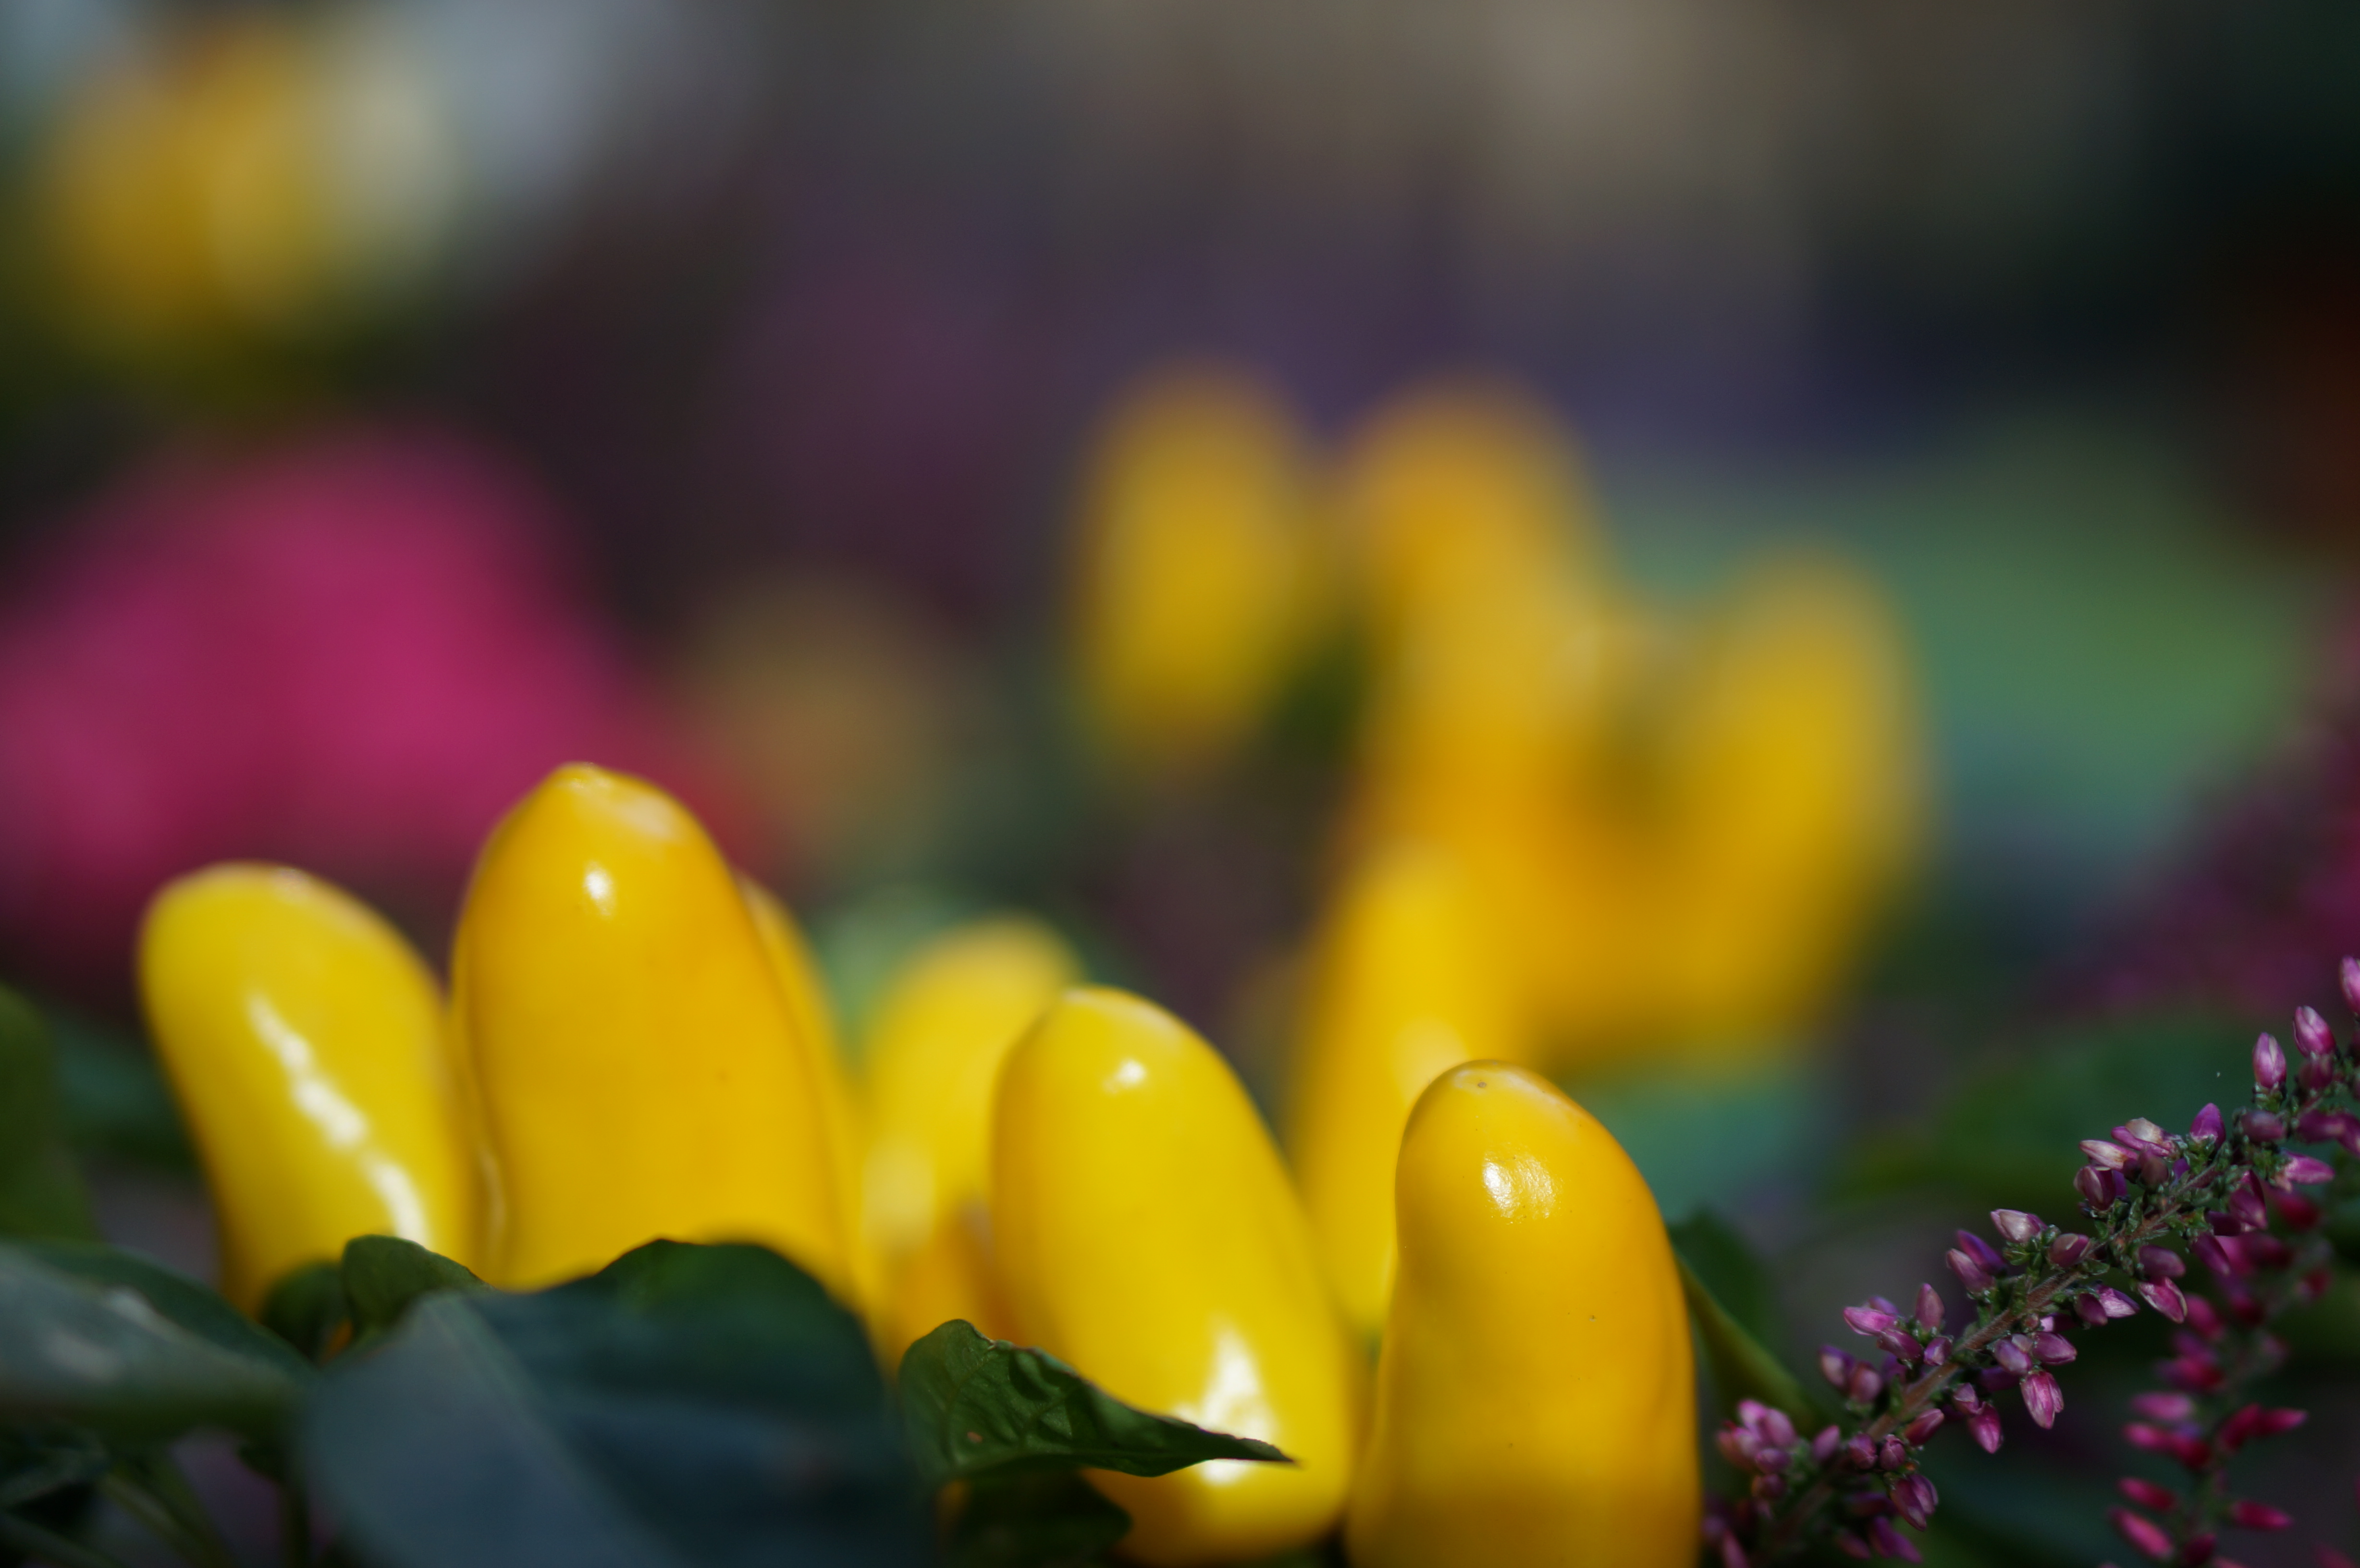
blossom, bokeh, plant, photography, leaf, flower, petal, food, green, produce, color, yellow, flora, wildflower, close up, 2013, 50mm, sony, natur, bokehlicious, nex, nex6, lenstagged, steffenzahn, sonye1850mmoss, macro photography, flowering plant, land plant